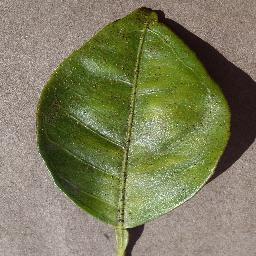
Label: Orange___Haunglongbing_(Citrus_greening)